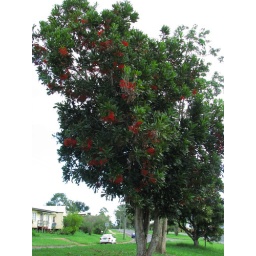
Planted tree in flower in Atherton, north Queensland.